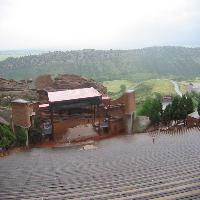
Weather: cloudy or overcast